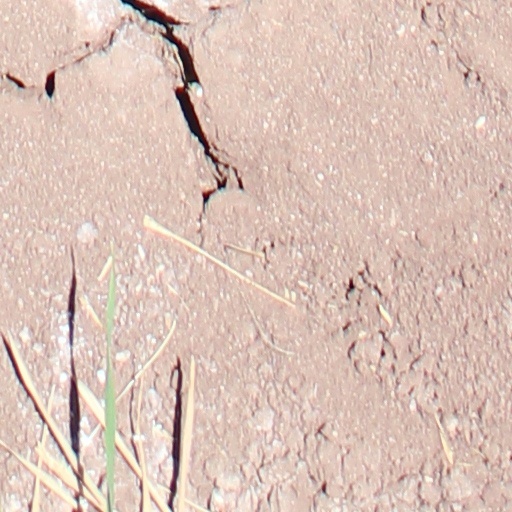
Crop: wheat